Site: brandenburg
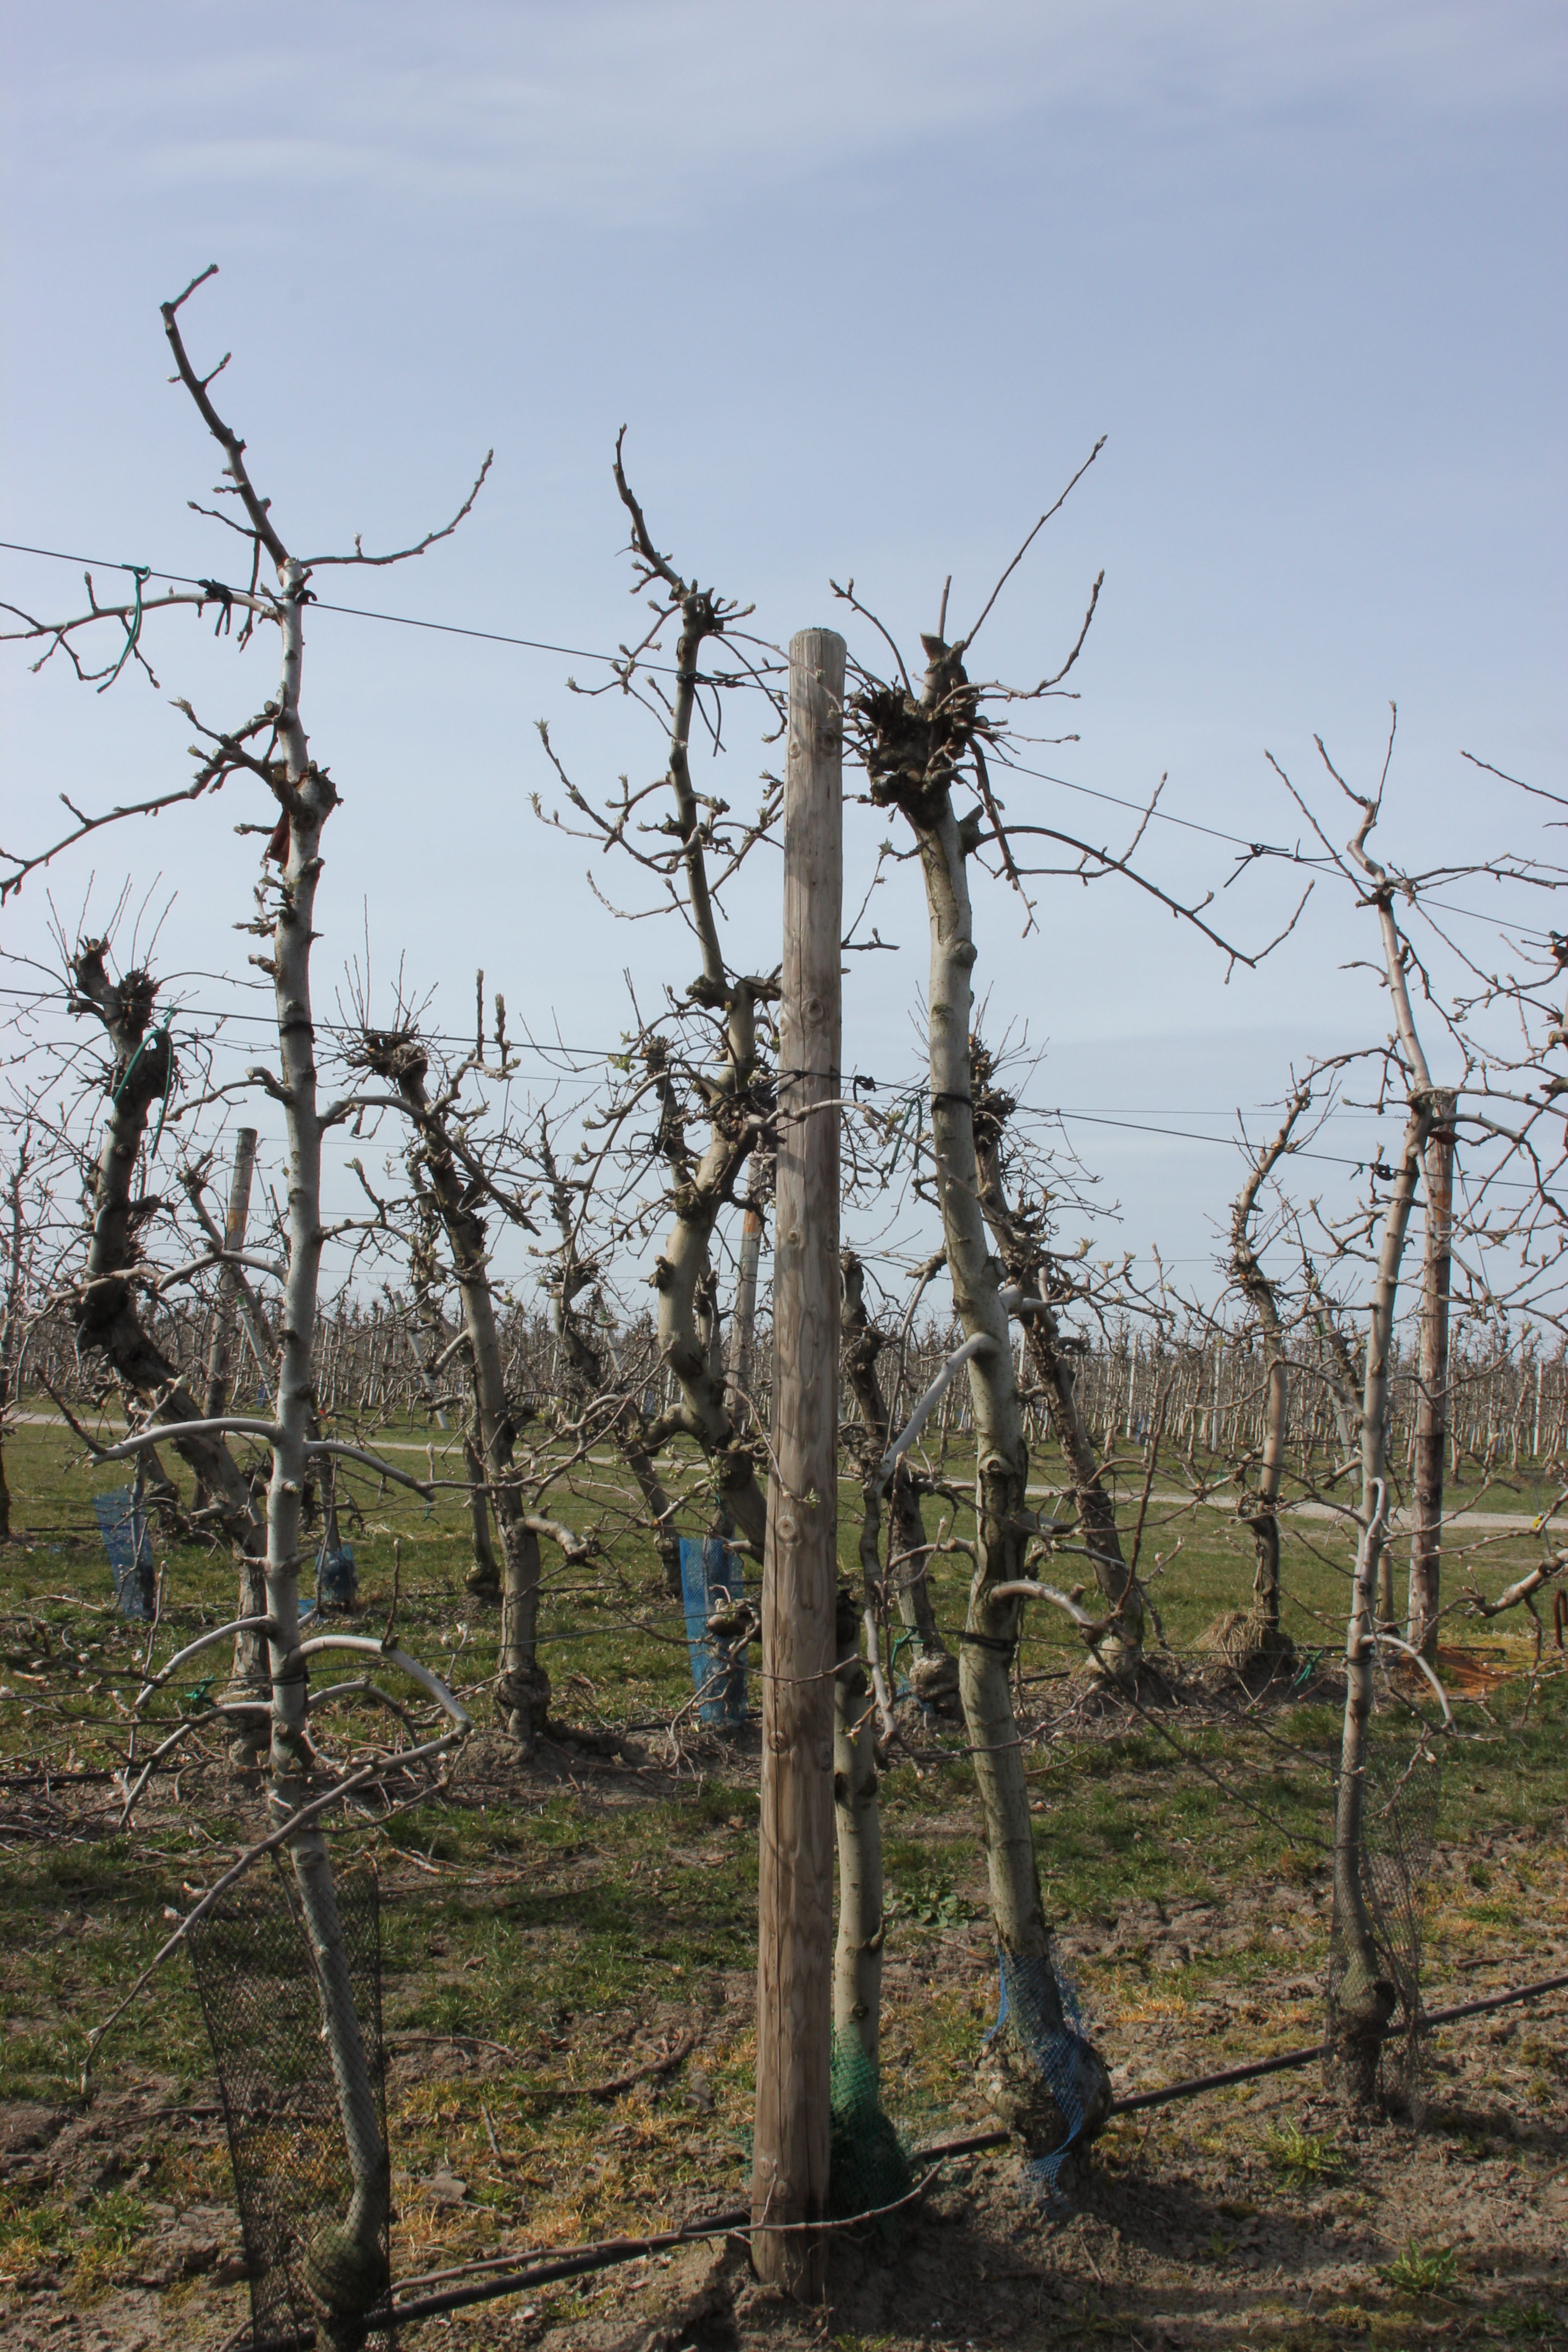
Growth stage (BBCH 54): Inflorescence emergence